Gangarampur B.Ed College

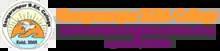
Gangarampur B.Ed College

Gangarampur B.Ed College is a Bachelor of Education college in Kaldighi, Gangarampur in the Dakshin Dinajpur district of West Bengal, India. The college is affiliated to the University of Gour Banga and approved by National Council for Teacher Education (NCTE) offering Bachelor of Education courses. Its current president is Dr. Towhid-e-Aman.